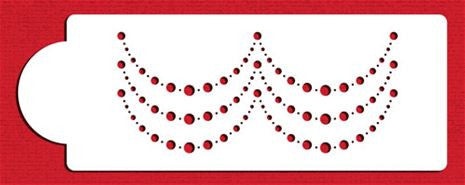
Ella's Pearls Stencil
Inspired by Ella of Classic Cakes and Confections. Measures 3.25" h x 11.25" w and precision cut from durable, 10 mill food-grade plastic.
Brand: D3signer Stencils
Category: Home & Garden > Kitchen & Dining > Kitchen Tools & Utensils > Food & Drink Stencils